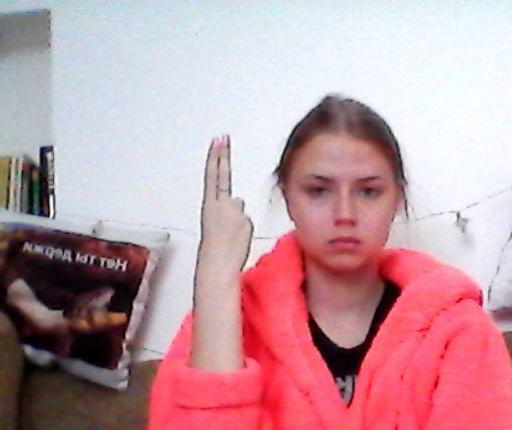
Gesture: two_up_inverted